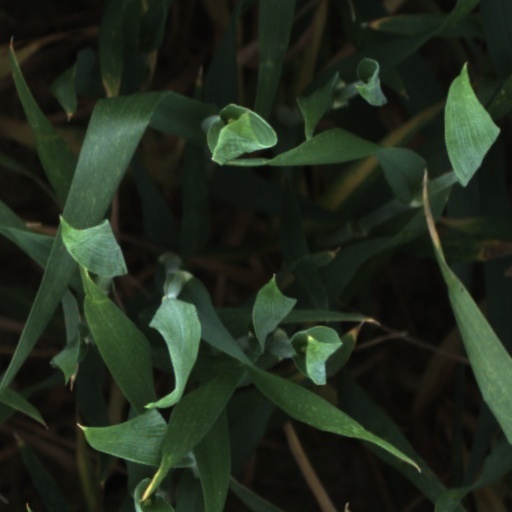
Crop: wheat